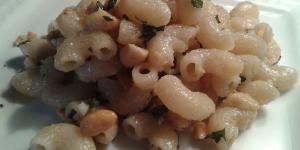
pasta en salsa de mani